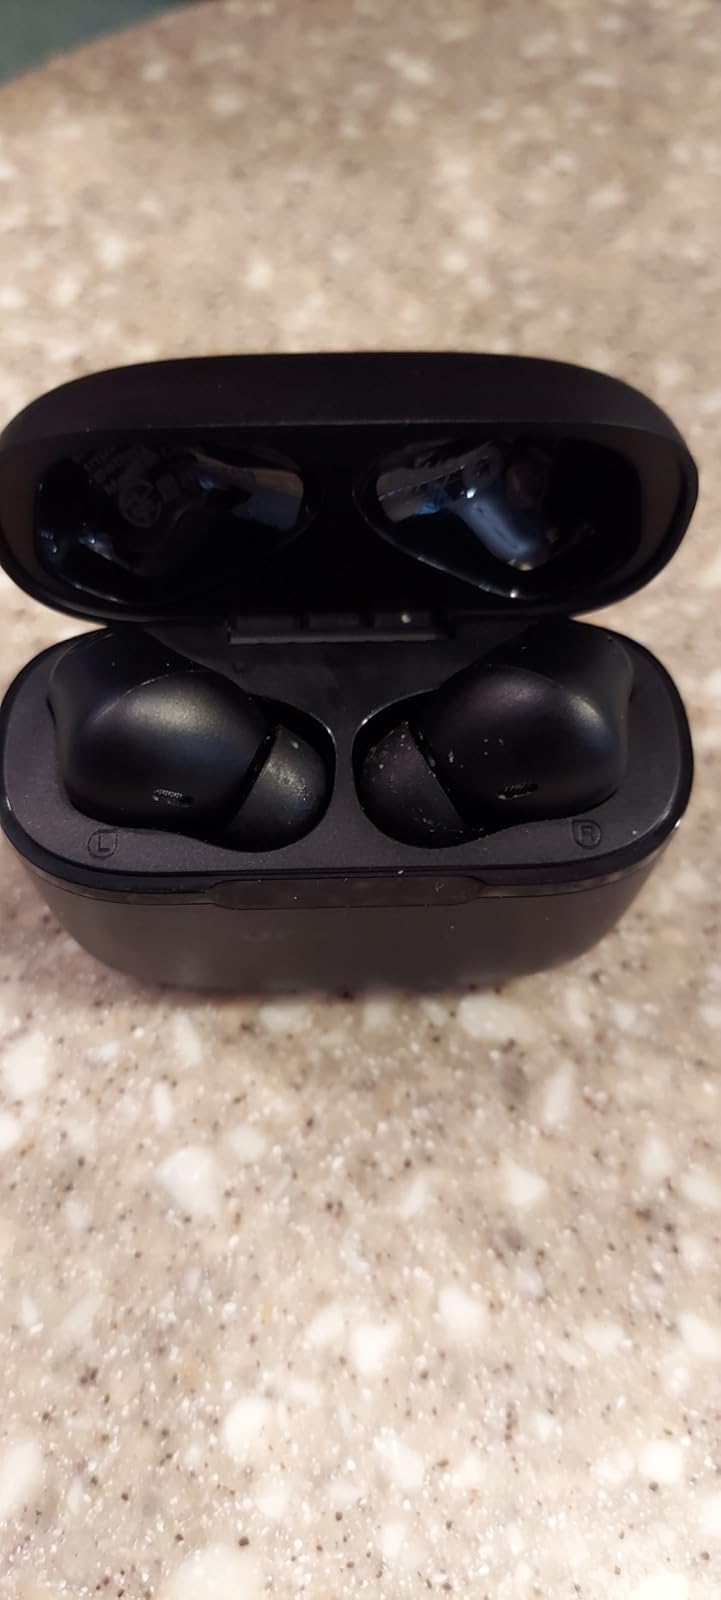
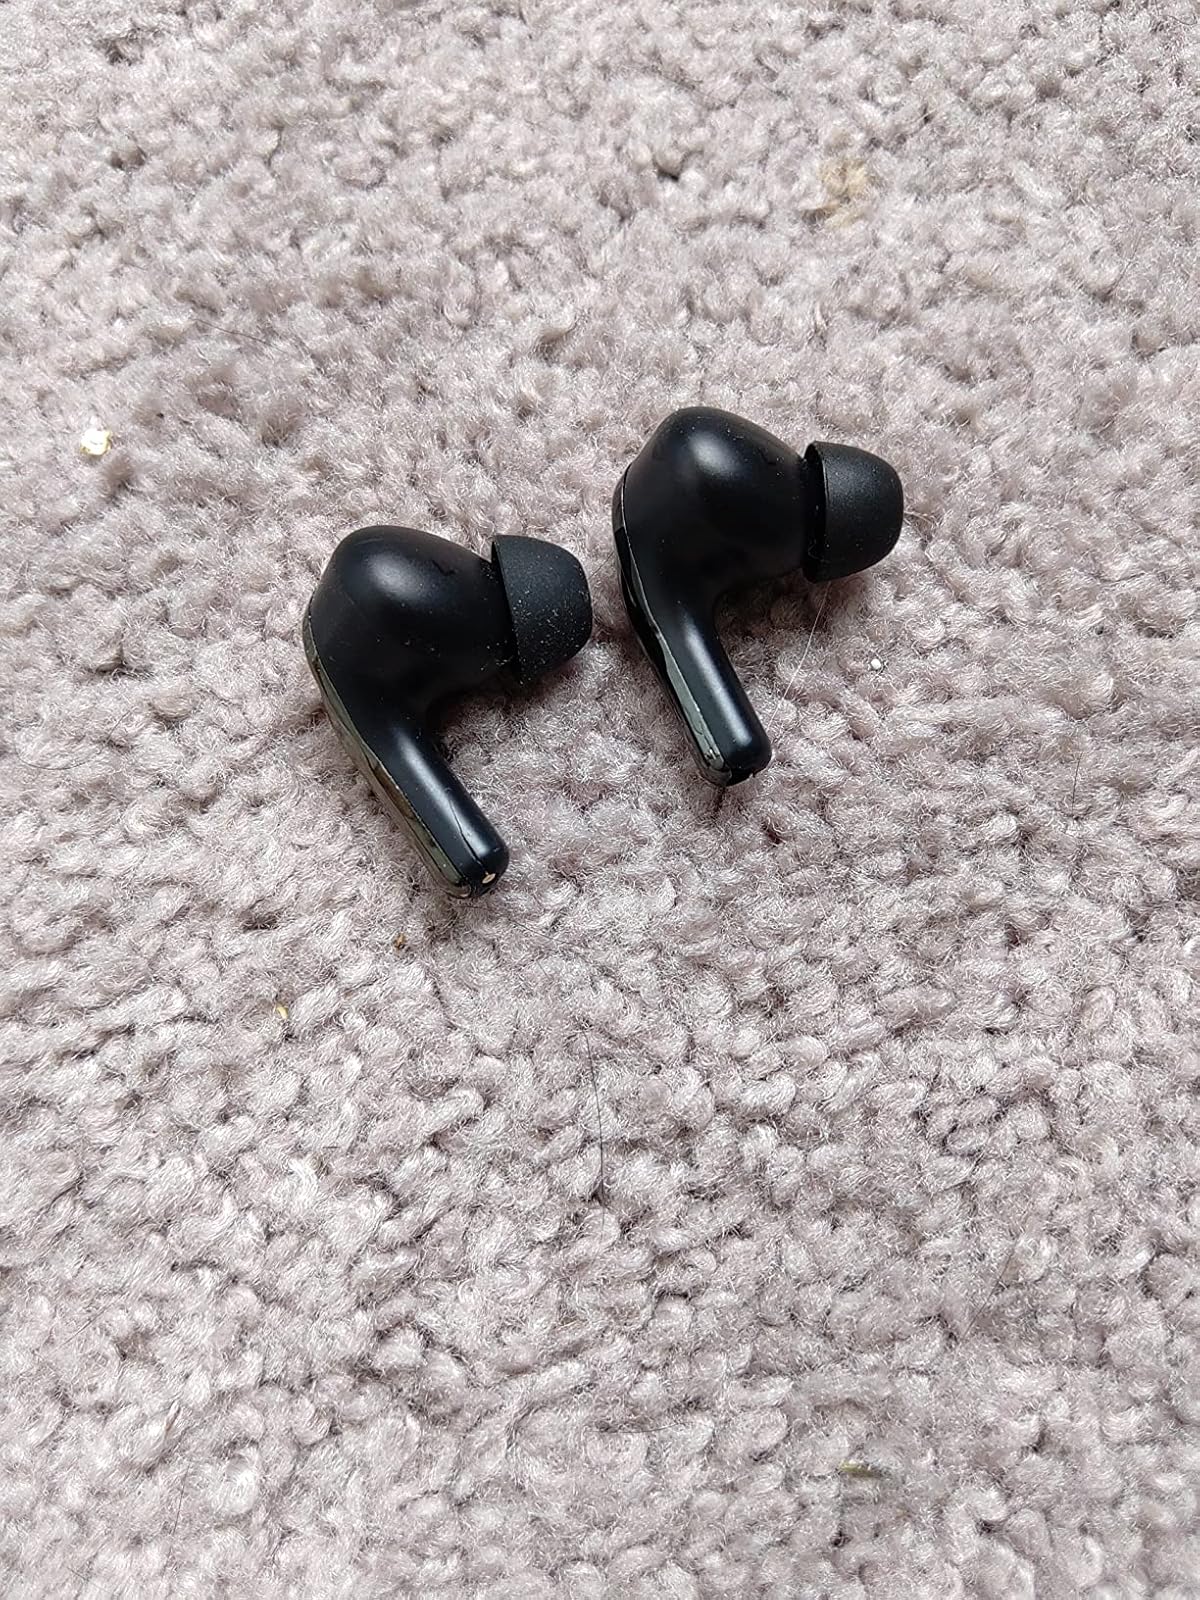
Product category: earbuds
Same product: no